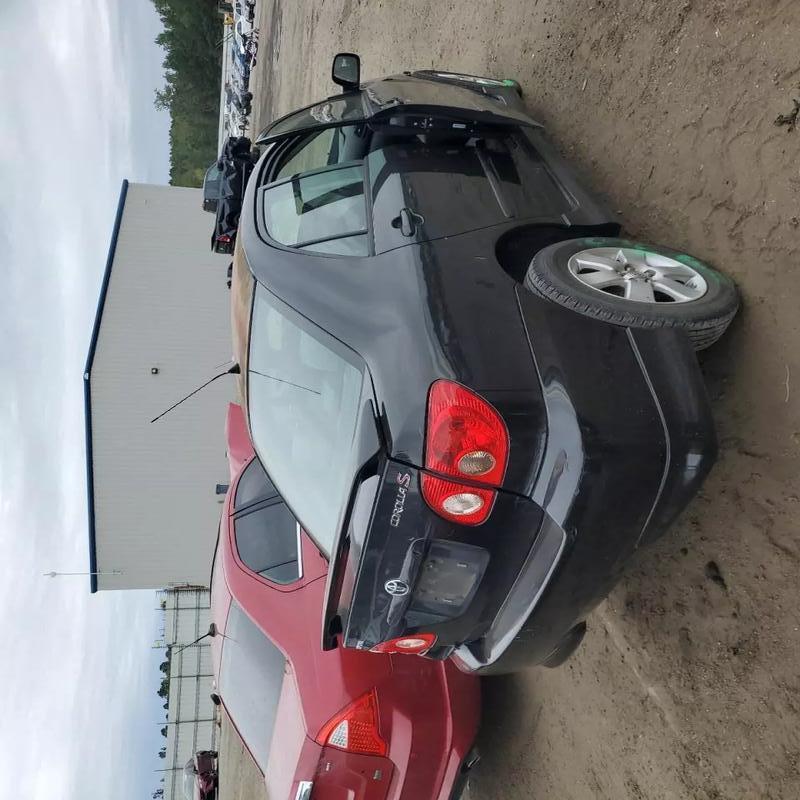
Aucun dommage détecté.
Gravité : aucun